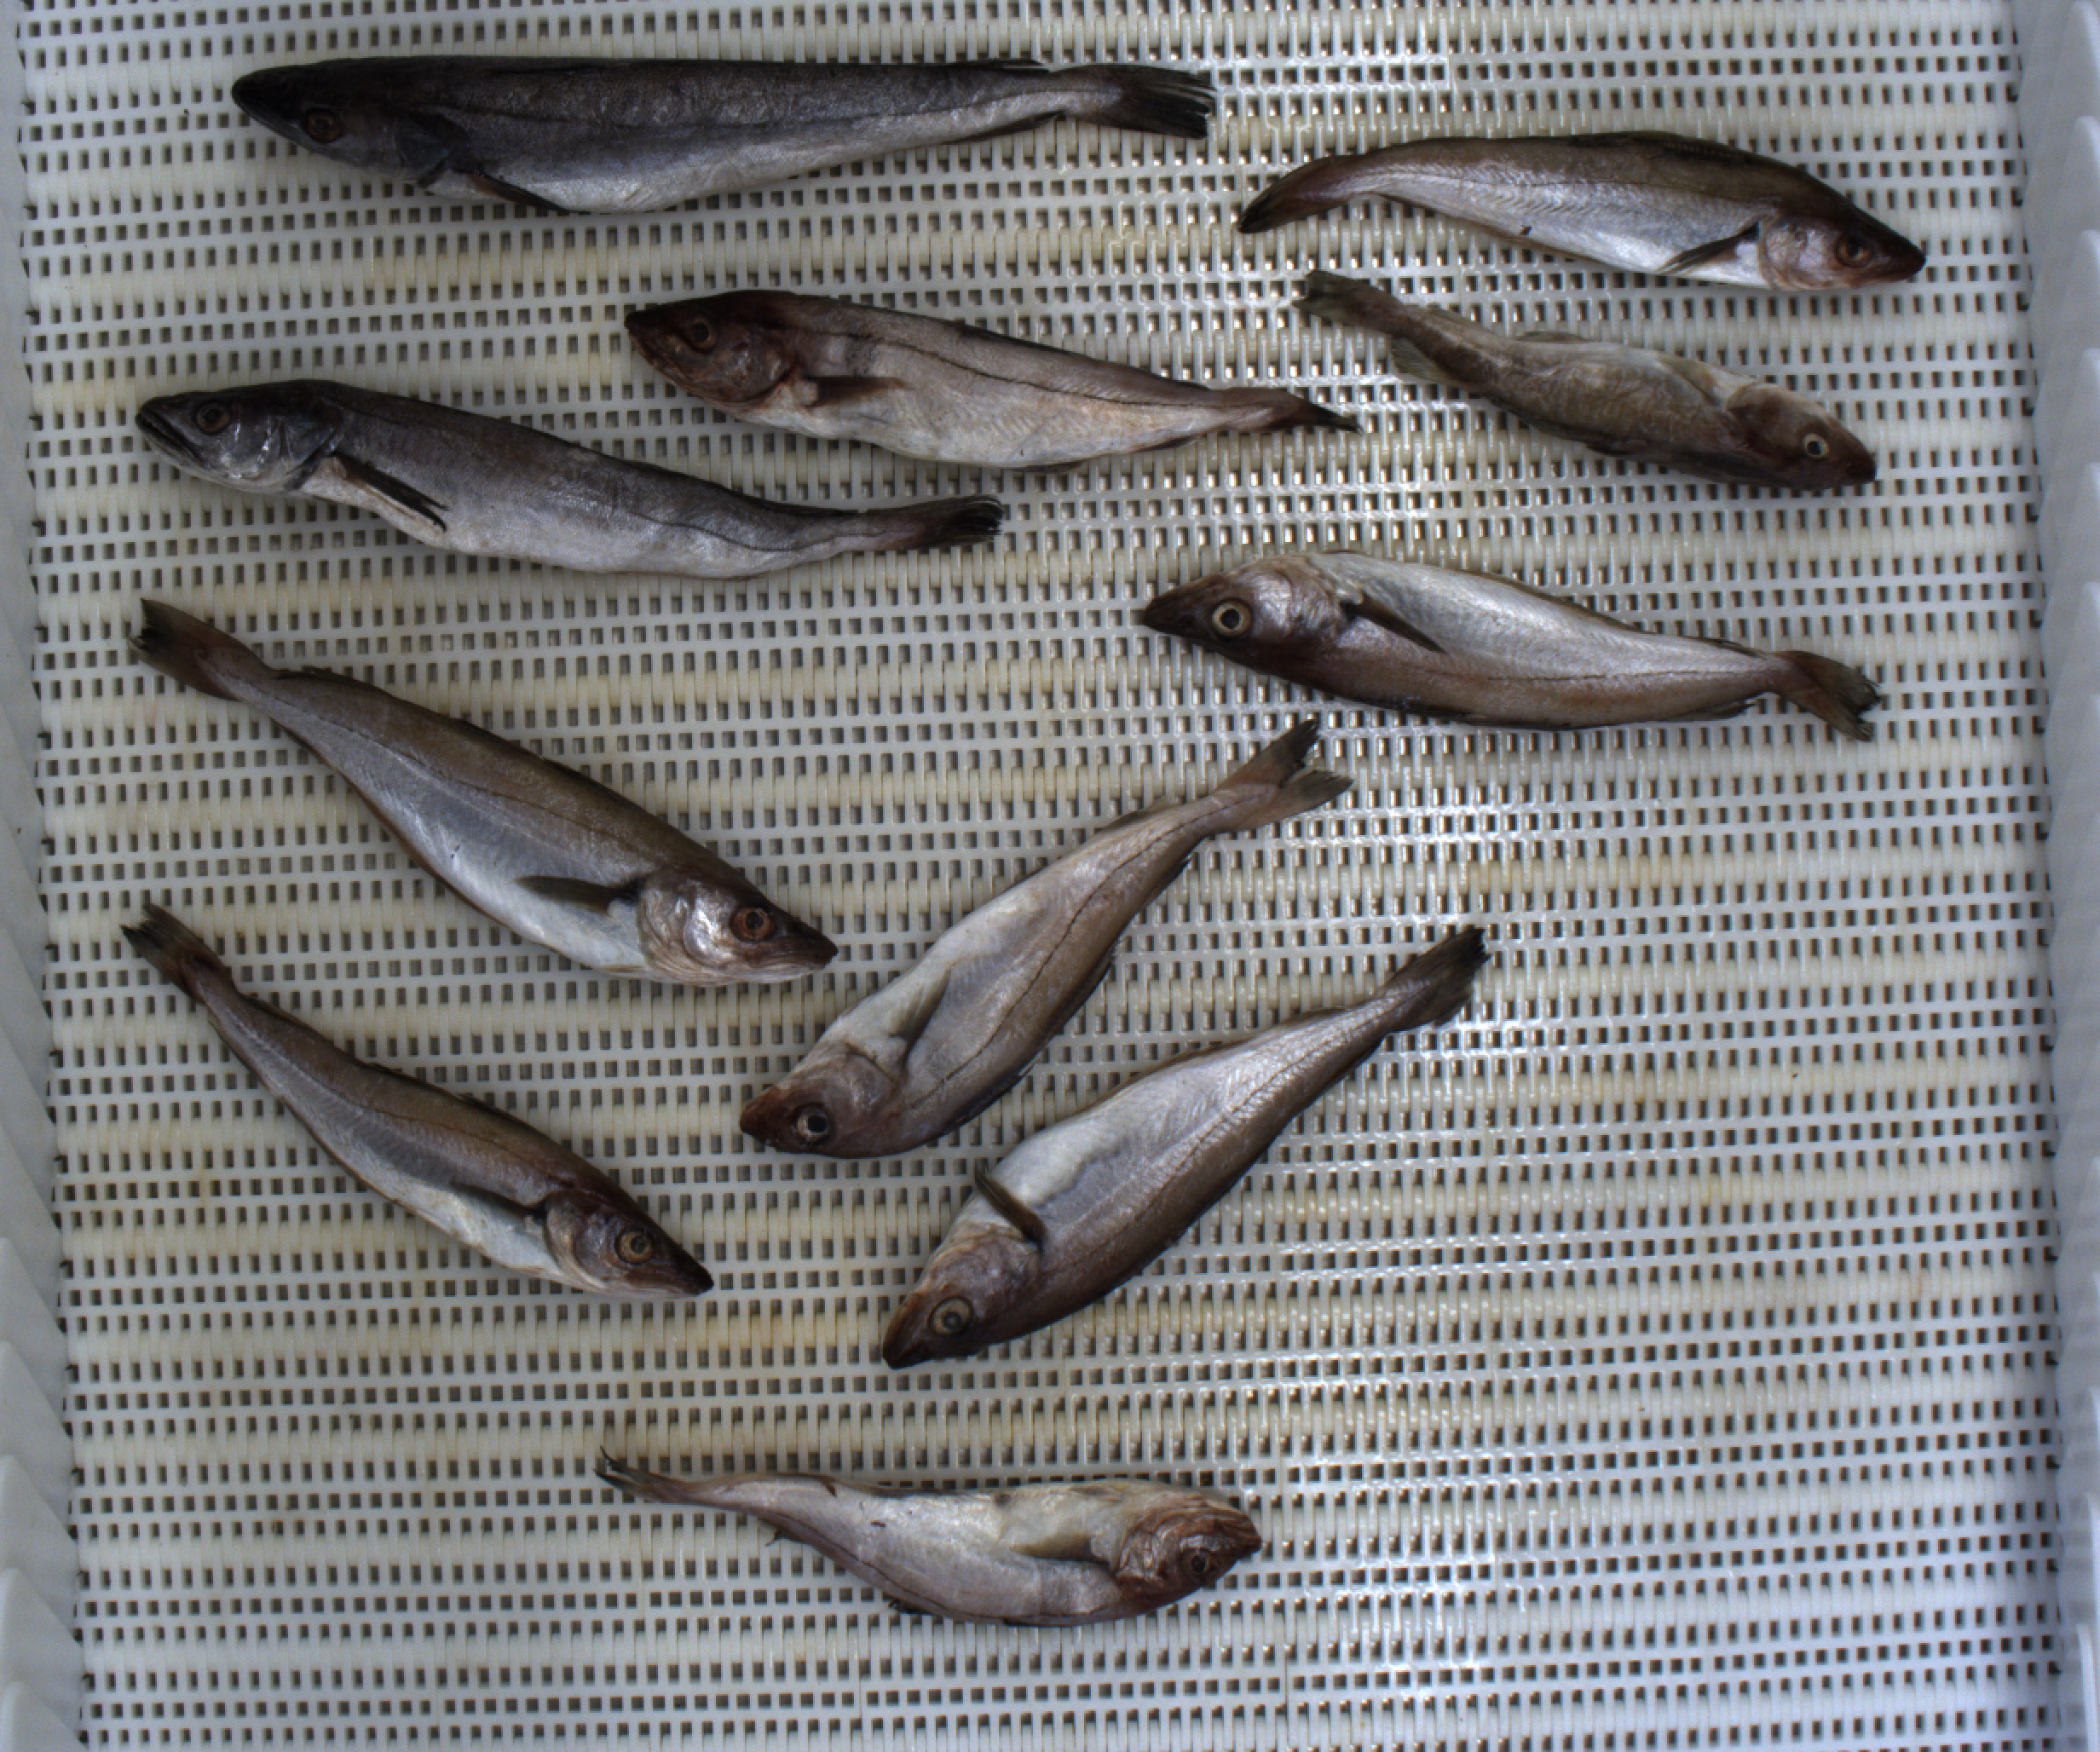
Total fish: 11
Cod: 1
Haddock: 3
Whiting: 5
Hake: 2
Horse mackerel: 0
Saithe: 0
Other: 0